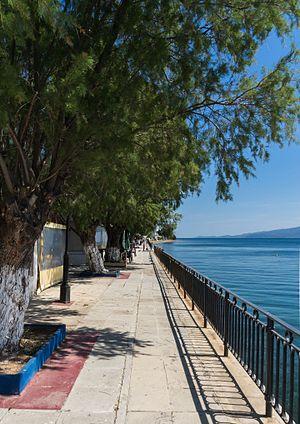
Promenade en front de mer à Amarynthos, Eubée, Grèce
Amarynthos est un dème et un village du centre de l'île d'Eubée, en Grèce, localement appelé Vathia.